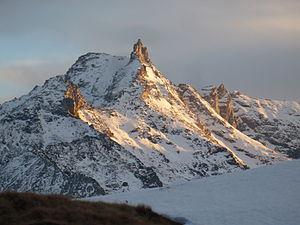
Val-Cenis est une commune nouvelle située dans la vallée de la Haute Maurienne-Vanoise, dans le département de la Savoie en région Auvergne-Rhône-Alpes, frontalière avec l'Italie.